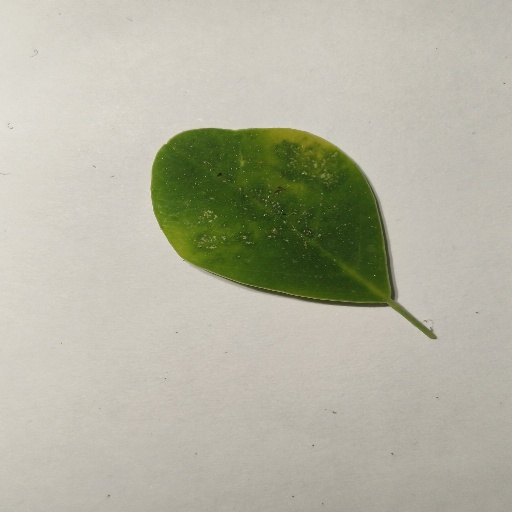
Species: Sojina
Leaf condition: Healthy Leaf